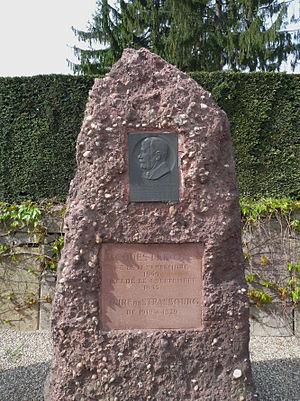
Tombe de Jacques Peirotes au cimetière Saint-Gall de Koenigshoffen (Strasbourg). Plaque d'André Marzolff.
Jacques Peirotes, né à Strasbourg le 11 septembre 1869 et mort à Lichtenberg le 4 septembre 1935, est un homme politique socialiste allemand et français, maire de Strasbourg de 1919 à 1929 et député du Bas-Rhin de 1924 à 1932.